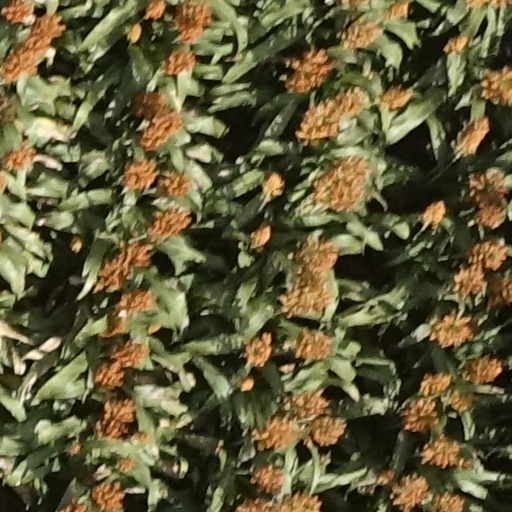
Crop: sorghum